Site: brandenburg
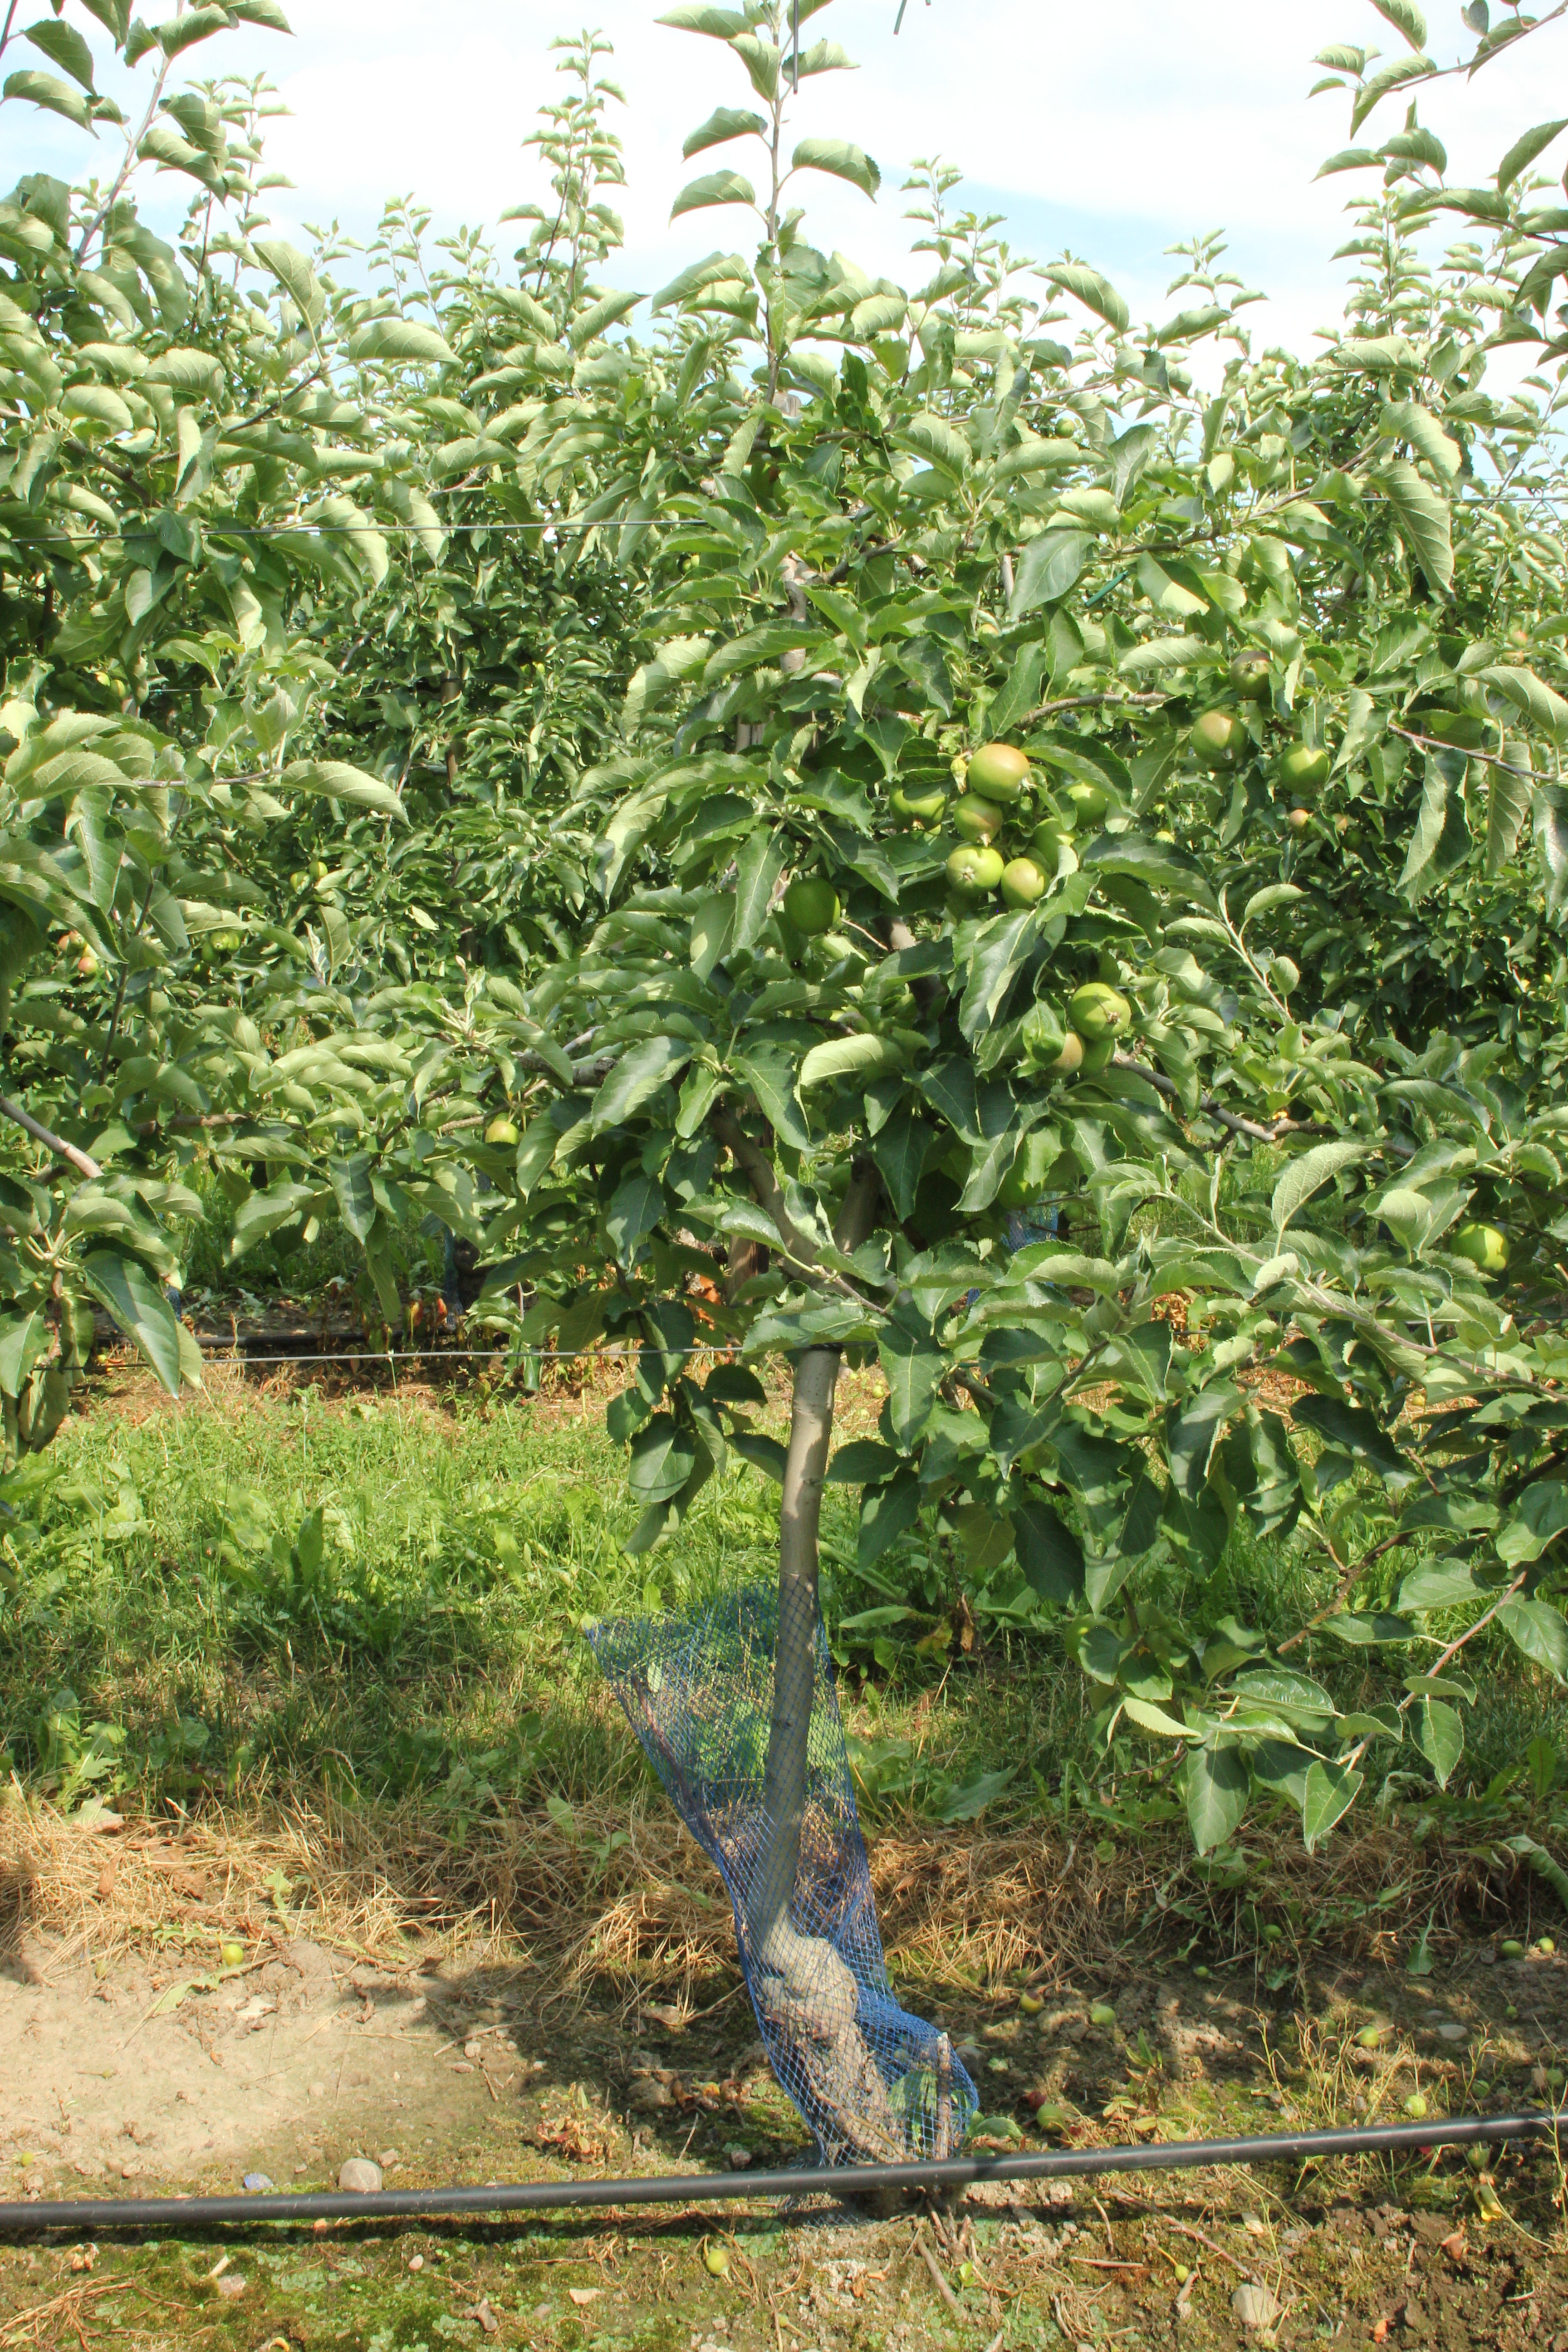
Growth stage (BBCH 74): Development of fruit